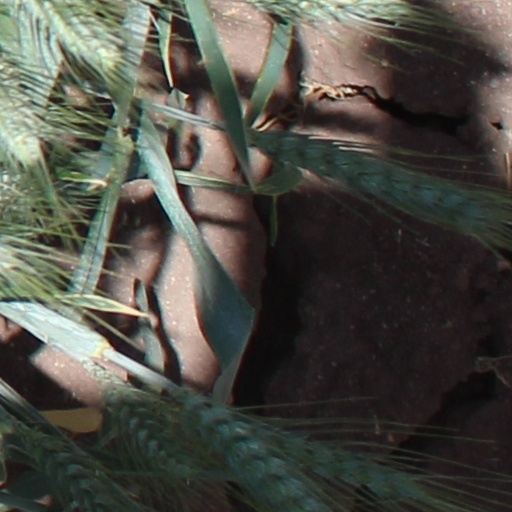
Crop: wheat